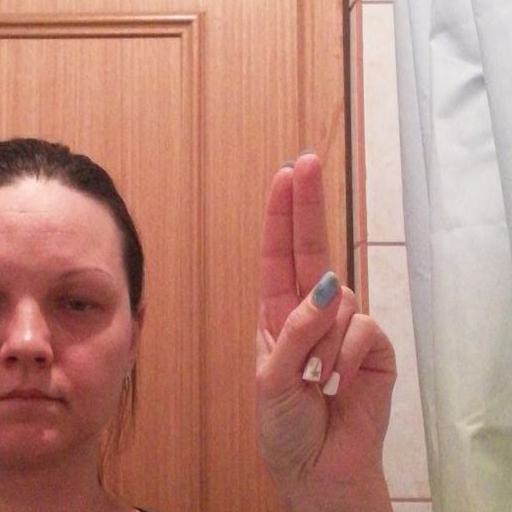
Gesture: two_up